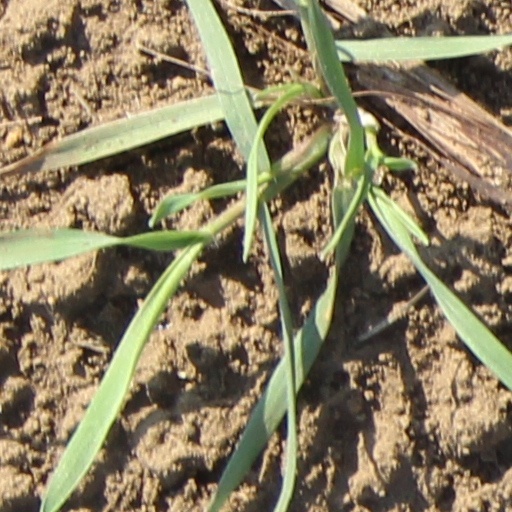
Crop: wheat